Uncomputation

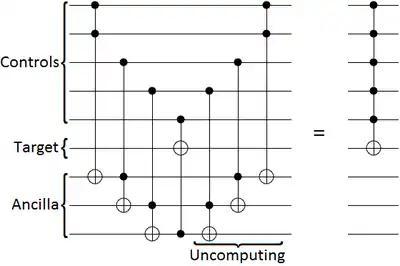
Creating a logical conjunction of the five controls out of Toffoli gates and ancilla bits. Uncomputation is used to restore the ancilla bits to their original states before finishing.

Uncomputation is a technique, used in reversible circuits, for cleaning up temporary effects on ancilla bits so that they can be re-used.